Nemanjina Street

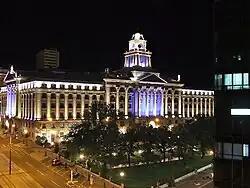
Railway Museum in Nemanjina Street

At No. 6, on the corner with the Hajduk Veljkov Venac, there is another massive building, location of various railway companies, Railway Museum and Institute of Transportation CIP. Section of Savamala on which the building was built was called Old Šivara ("Old Sewing Place"). Decision on building new government buildings was made during the government of Nikola Pašić and the first project was drafted in 1921 by architect Svetozar Jovanović. Minister of Transportation Svetislav Milosavljević acquired funding. and construction lasted from 1927 to 1931. Construction was immediately halted as the land was full of groundwater springs. Project was changed to include draining of the terrain, deep foundations of reinforced concrete and, construction-wise, division into 8 independent blocks.